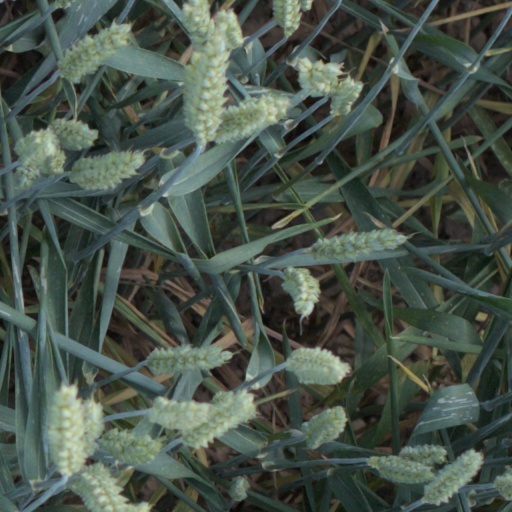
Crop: wheat